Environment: real
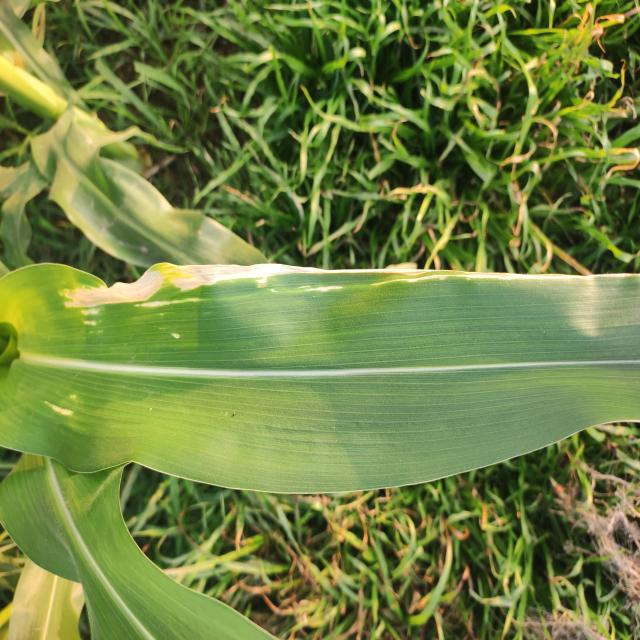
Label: northern_corn_leaf_blight